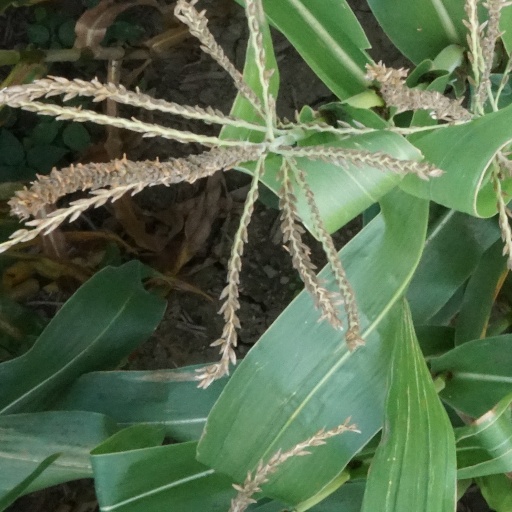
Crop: maize; corn